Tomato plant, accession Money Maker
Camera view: bottom (45 deg); turntable rotation: 30 degrees
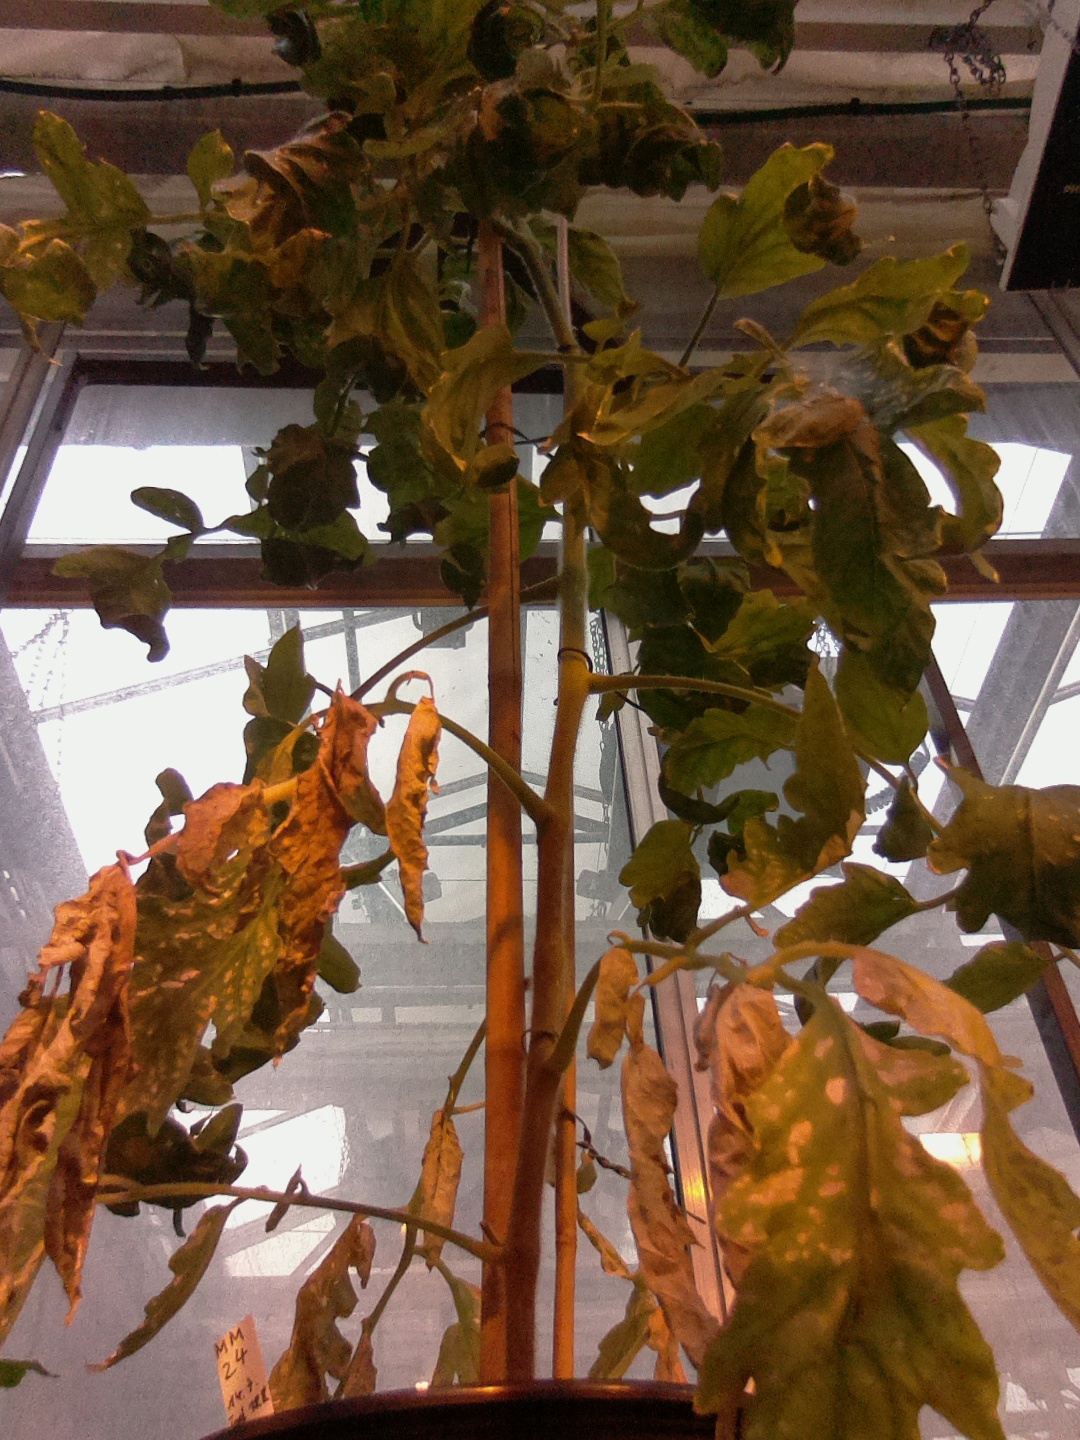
BBCH growth stage 29: 90%-100% Side shoots formed